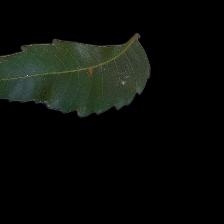
Plant: Neem